Scottish independence

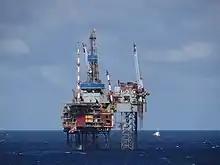
An oil rig in the North Sea. Oil production is centred in the waters off the Scottish northeast coast

After a protracted period of negotiation, a public debate between Salmond and Better Together leader Alistair Darling was arranged. On the morning before the televised debate, a joint statement, pledging greater devolved powers to Scotland in the event of a "No" vote, was signed by Prime Minister David Cameron (Leader of the Conservative Party), Deputy Prime Minister Nick Clegg (Leader of the Liberal Democrats), and Leader of the Opposition Ed Miliband (Leader of the Labour Party).